Prince Harald of Denmark

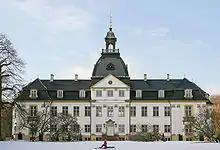
Prince Harald's birthplace, Charlottenlund Palace, photographed in 2006

Prince Harald was born on 8 October 1876 at his parents' country residence, the Charlottenlund Palace in Gentofte Municipality north of Copenhagen, during the reign of his paternal grandfather, King Christian IX. He was the fourth child and third son of Crown Prince Frederick of Denmark and his wife Louise of Sweden. His father was the eldest son of King Christian IX of Denmark and Louise of Hesse-Kassel, and his mother was the only daughter of King Charles XV of Sweden and Norway and Louise of the Netherlands. He was baptised with the names "Harald Christian Frederik", and was known as Prince Harald.